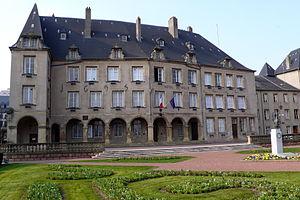
Cet article recense les monuments historiques de la Moselle, en France.